Vikas Verma

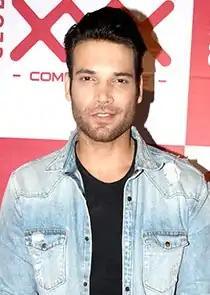
Verma at the launch of Club XXX in 2018

Vikas Verma (born 24 September 1987) is an Indian actor and model who mainly works in Hindi films. His notable works include "Raabta" (2017), "Mom" (2017 film), "Judwaa 2" (2017) and "Coolie No. 1" (2020). Verma began his career as a child actor in the film "Kabhi Alvida Naa Kehna". He then became a model where he won the title of India's Fashion Star 2009, Zoom TV and has walked for leading fashion designers at various fashion weeks. He made his acting debut with a negative role in the romance adventure film "Yaariyan". He went on to star in the romantic-comedy film "Shaandaar", where he played the role of Robin Fundwani. Before his debut in Bollywood he was seen in TV serial "Jhansi Ki Rani", where he played the negative role as "Marshall and Captain Robert Hamilton". For this role he has won the nomination for "Best Male Negative Lead" at the Indian Telly Awards.